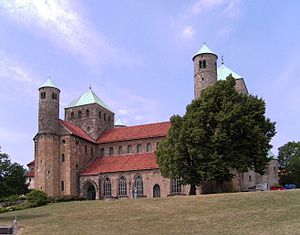
Sankt Michaels Kirke (Hildesheim)
Sankt Michaels Kirke
Sankt Michaels Kirke i Hildesheim i den tyske delstat Niedersachsen, er bygget i ottoniansk stil.